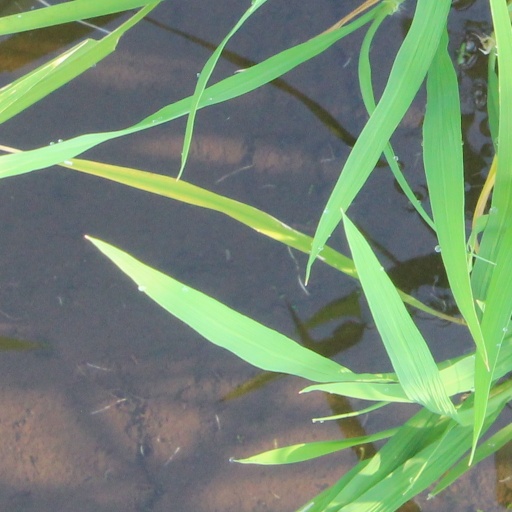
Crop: rice